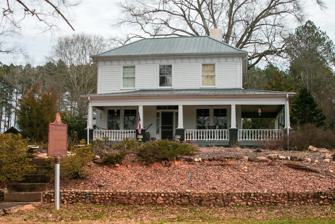
Building: Wilson–Finney–Land House
Country: United States of America
Year built: 1805
United States historic place Wilson–Finney–Land House U.S. National Register of Historic Places Nearest city Madison, Georgia Coordinates 33°34′38″N 83°27′13″W / 33.57722°N 83.45361°W / 33.57722; -83.45361 Area 2 acres (0.81 ha) Built 1805 Built by James Wilson Architectural style Greek Revival , Italianate , Craftsman NRHP reference No. 04000021 Added to NRHP February 11, 2004 The Wilson–Finney–Land House , at 1750 Bethany Rd. in Morgan County, Georgia near Madison, Georgia , was built in 1805.  It was listed on the National Register of Historic Places in 2004. It was the main house of cotton plantation having more than 3,500 acres (14 km 2 ). The listing also includes a garage and several contributing objects . The main house was built as an I-house by James Wilson around 1805.  It was later owned and lived in by Abraham McAfee, who was a captain in the local militia and was the second sheriff of Morgan County.  A later owner named James Finney added Greek Revival and Italianate features to the house, including the front door surround and decorative brackets supporting the eaves.  A later owner, Cincinnatus Land, added Craftsman details, including a wraparound porch with square columns on brick piers. It was deemed "significant in the area of architecture as an excellent example of a house that has evolved over time to meet the needs of its occupants and the changing architectural styles." References